Jimmy Carter

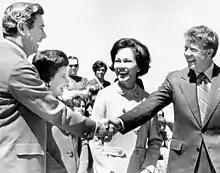
Carter greeting Florida governor Reubin Askew and his wife in 1971; as president, Carter appointed Askew as U.S. trade representative.

From 1946 to 1953, the Carters lived in Virginia, Hawaii, Connecticut, New York, and California, during his deployments in the Atlantic and Pacific fleets. In 1948, he began officer training for submarine duty and served aboard . Carter was promoted to lieutenant junior grade in 1949. His service aboard "Pomfret" included a simulated war patrol to the western Pacific and Chinese coast from January to March of that year. In 1951, Carter was assigned to the diesel/electric , qualified for command, and served in several positions, including executive officer.